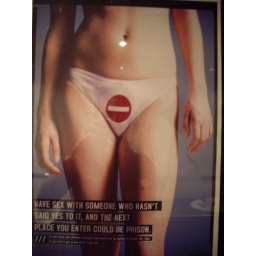
Anti-rape sign they put up in male bathrooms in London